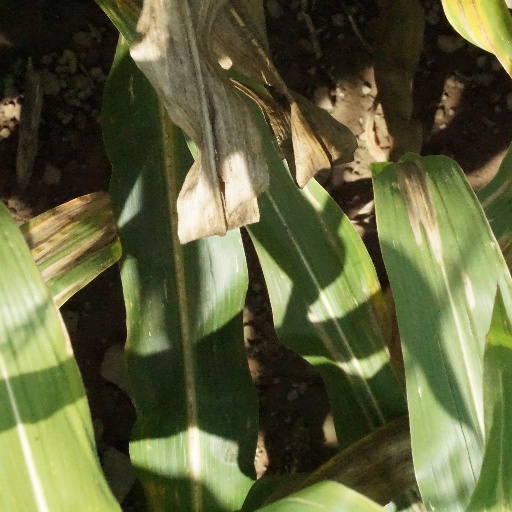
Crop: maize; corn